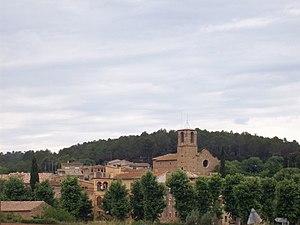
Vilademuls est une commune espagnole de la province de Gérone, en Catalogne, en Espagne dans la comarque de Pla de l'Estany.